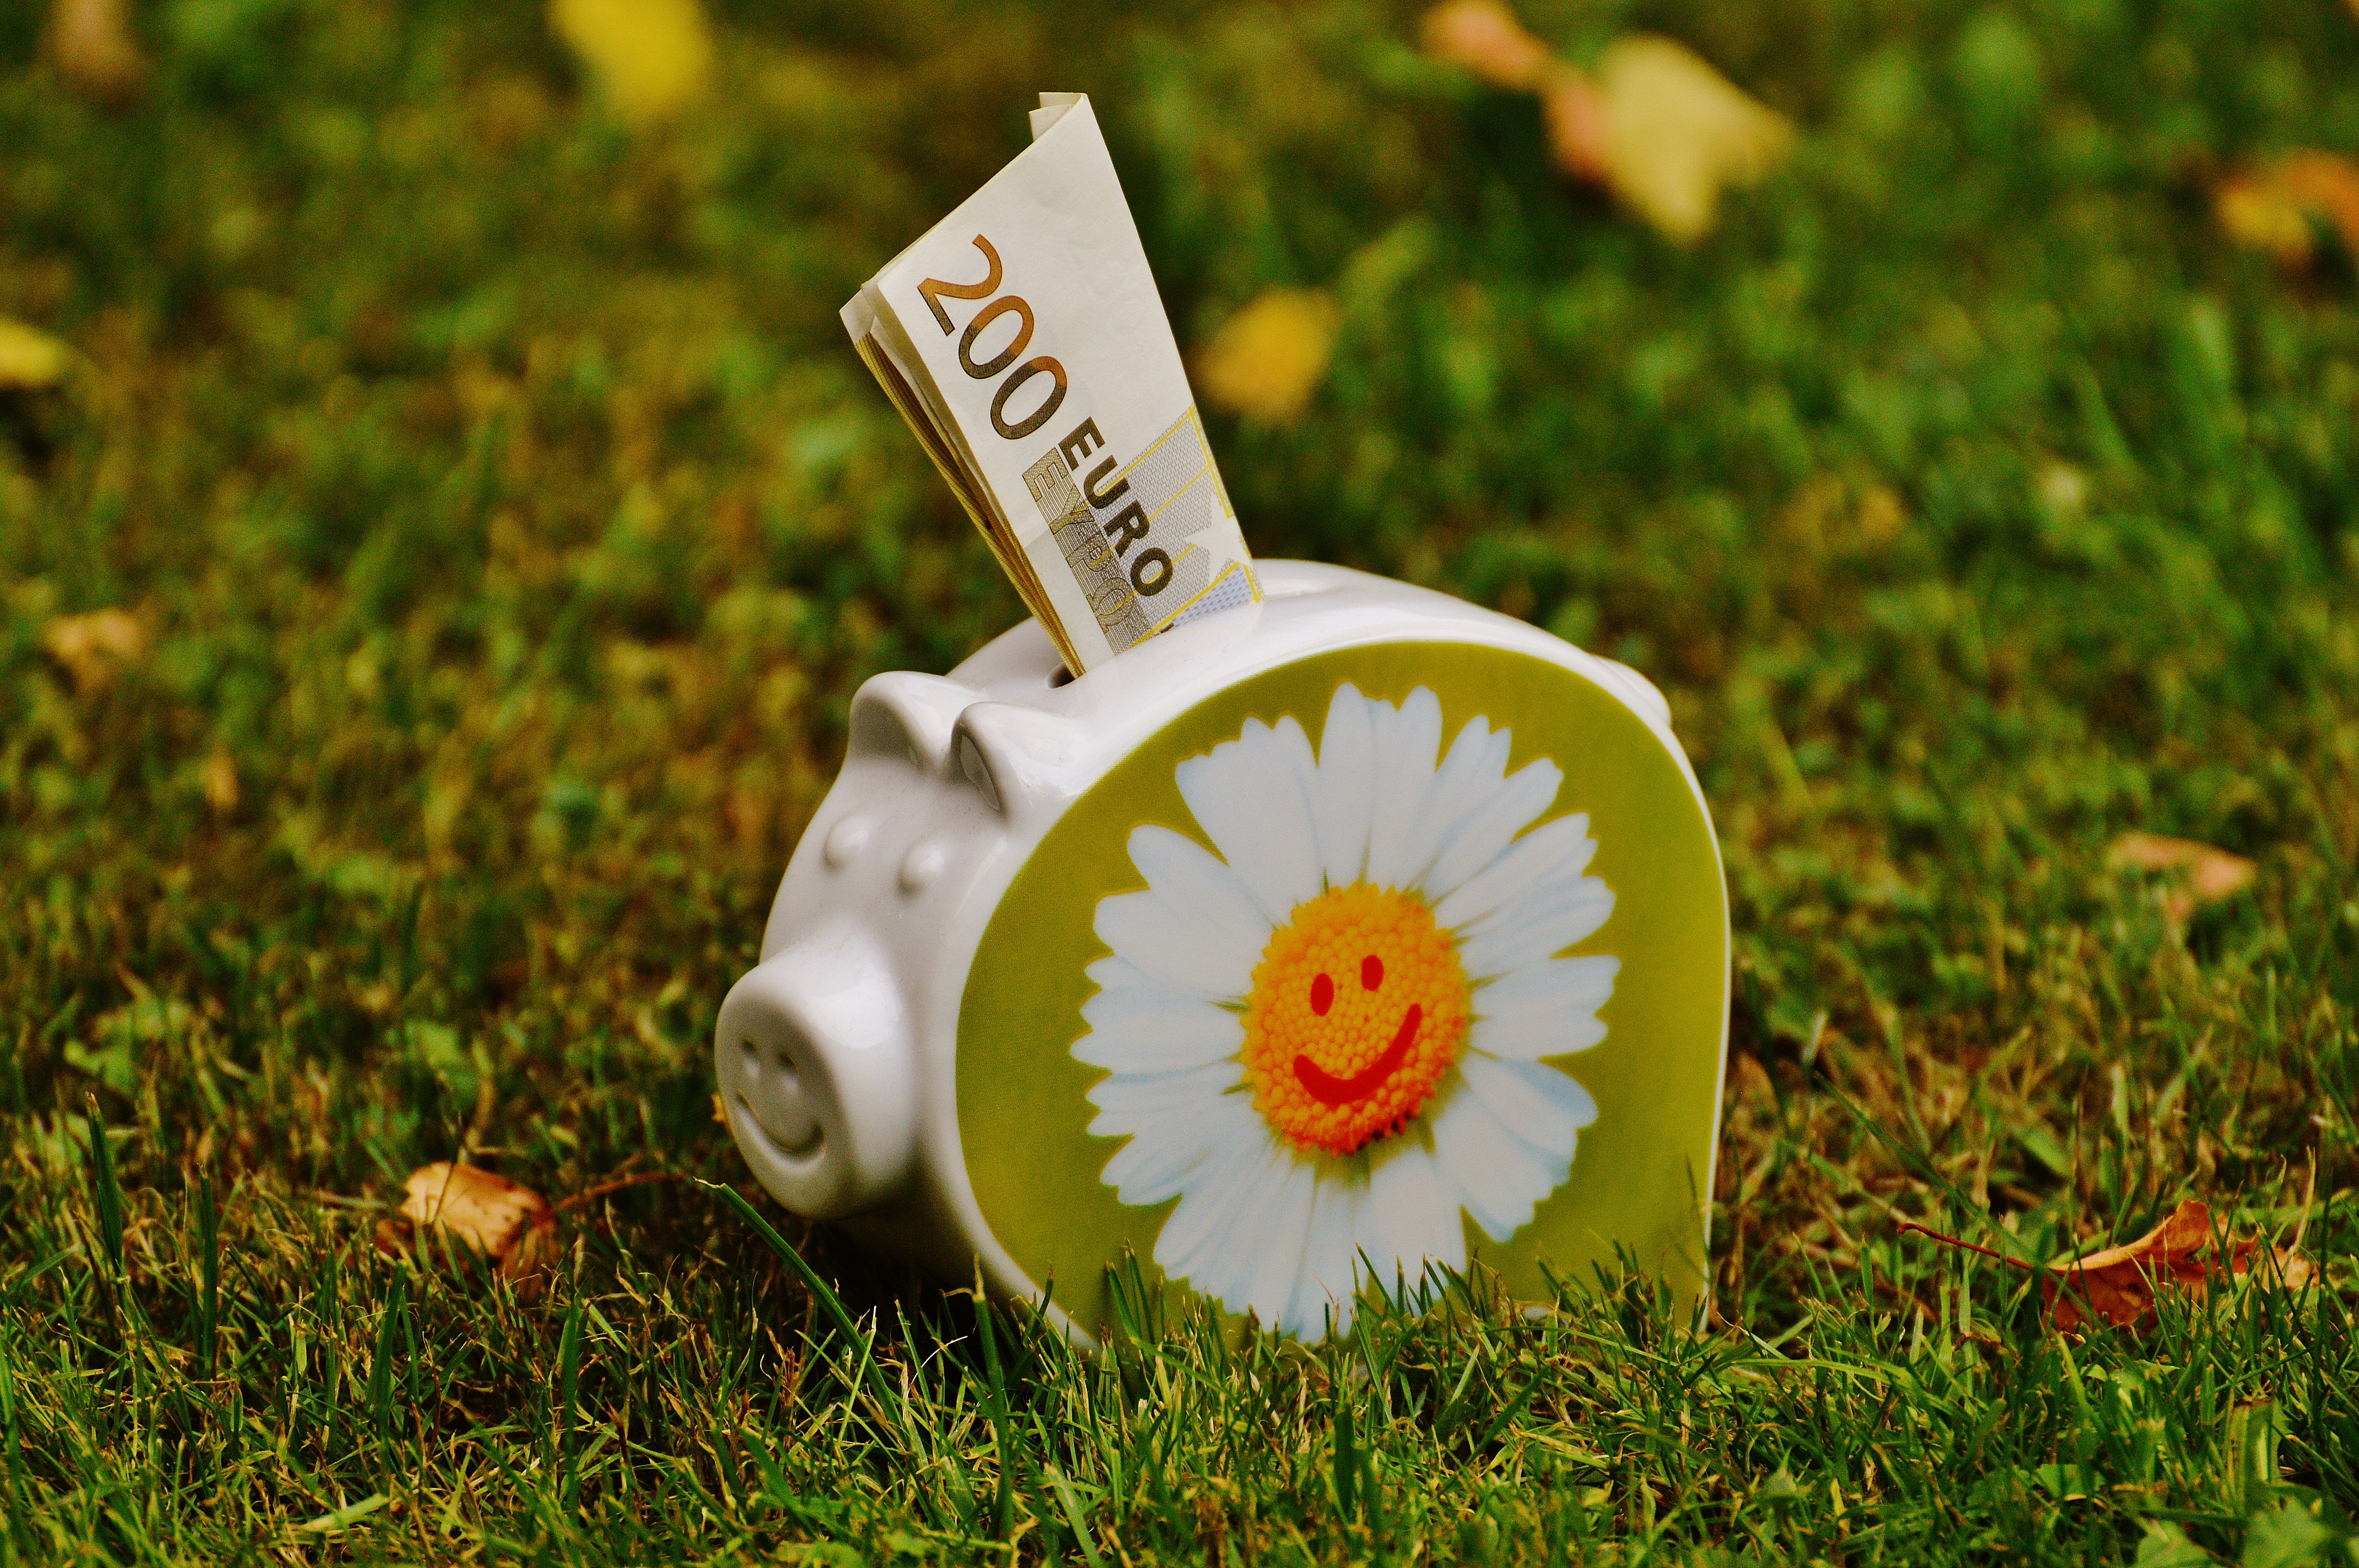
grass, plant, lawn, meadow, leaf, flower, green, ceramic, autumn, money, yellow, piglet, funny, euro, piggy bank, porcelain, save, finance, economical, save money, dollar bill, 200 euro